The King's School, Gloucester

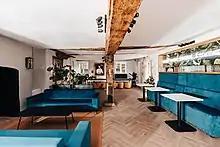
Common Room

The King's School is a co-educational private day school in Gloucester, in the county of Gloucestershire, in South West England. It traces its heritage to a monastic school founded in the 11th century in the cloisters of Gloucester Cathedral. It became one of seven 'King's Schools' established, or re-endowed by King Henry VIII in 1541 after the Dissolution of the Monasteries.